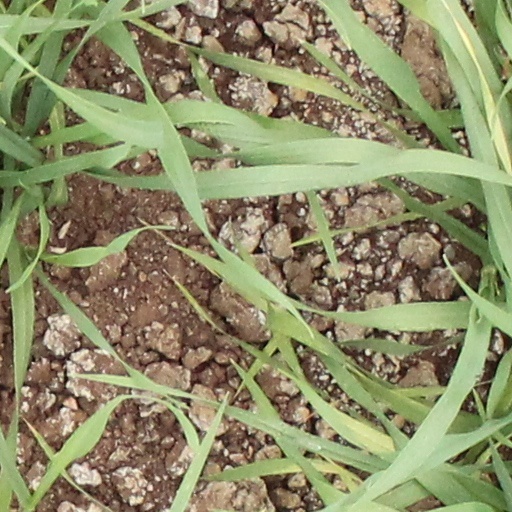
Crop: wheat